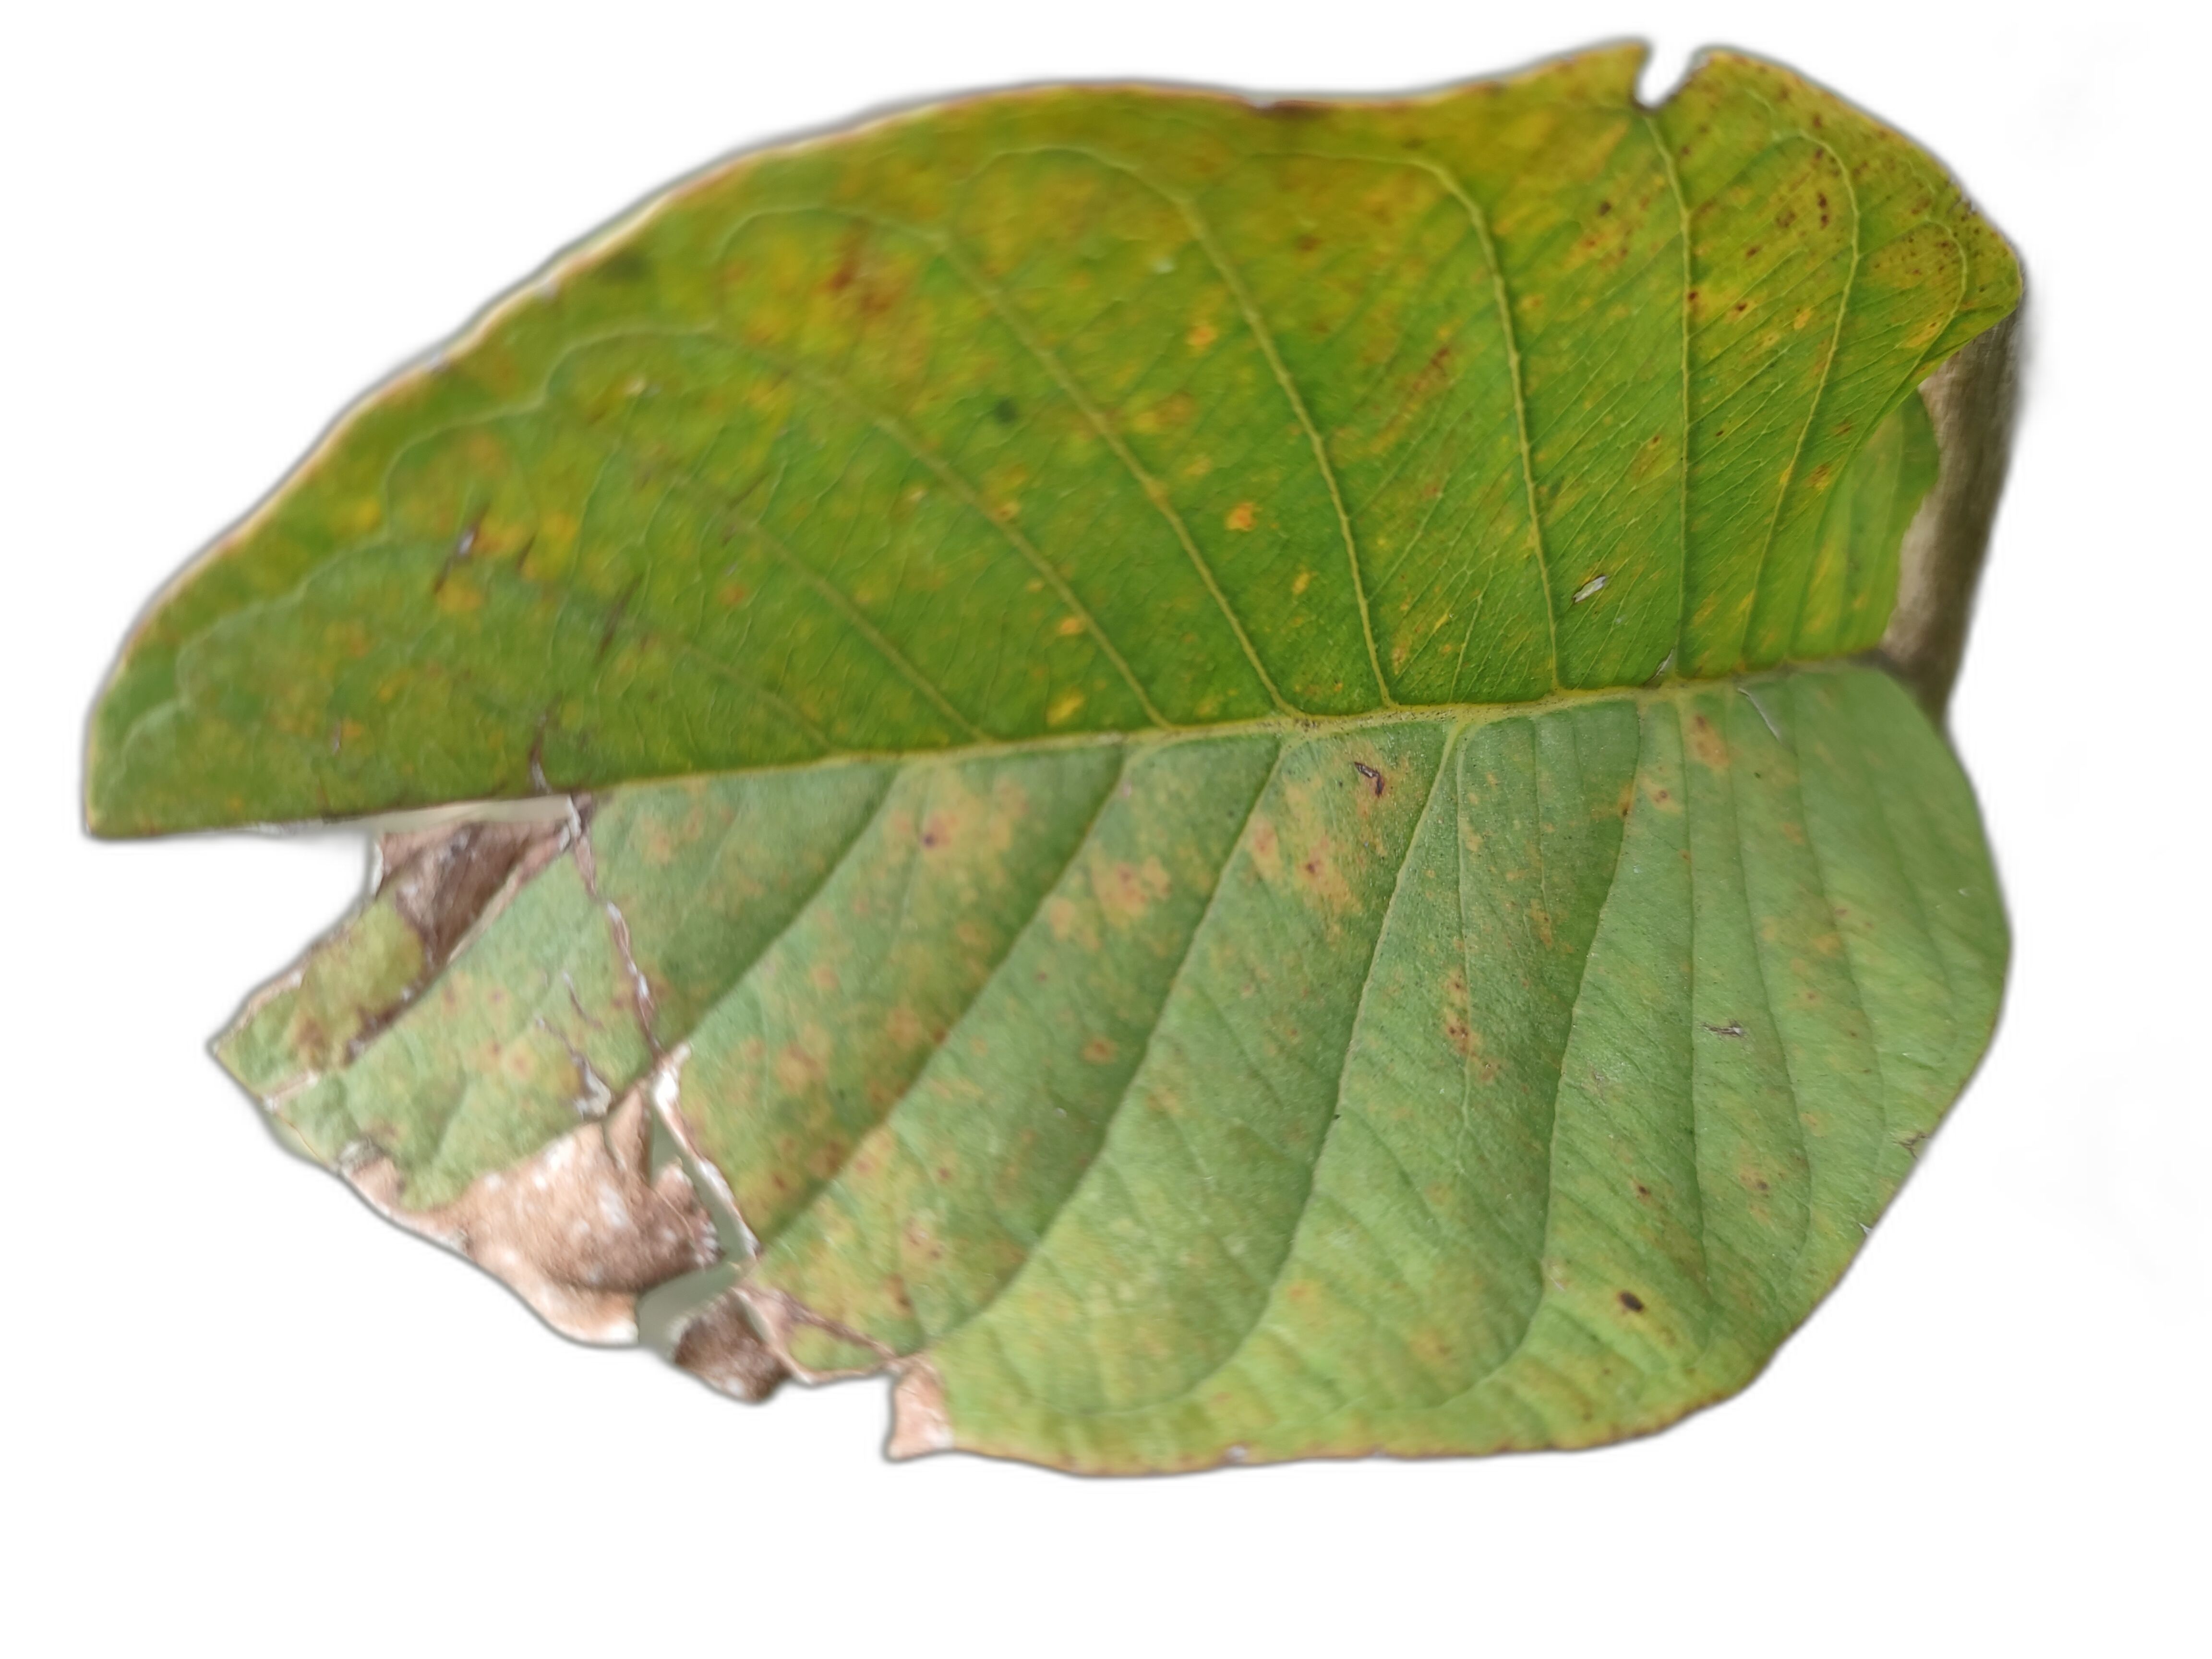
Plant part: leaf
Disease: Dot